When I Walk

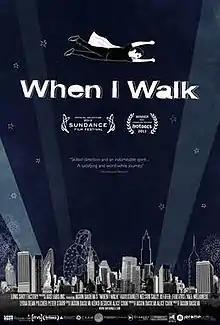
Official poster

When I Walk is a 2013 autobiographical documentary film directed by Jason DaSilva. The film follows DaSilva during the seven years following his diagnosis of primary progressive multiple sclerosis. "When I Walk" premiered at the 2013 Sundance Film Festival, won Best Canadian Feature Documentary at the 2013 HotDocs Film Festival, and won an Emmy for the News & Documentary Emmy Award.